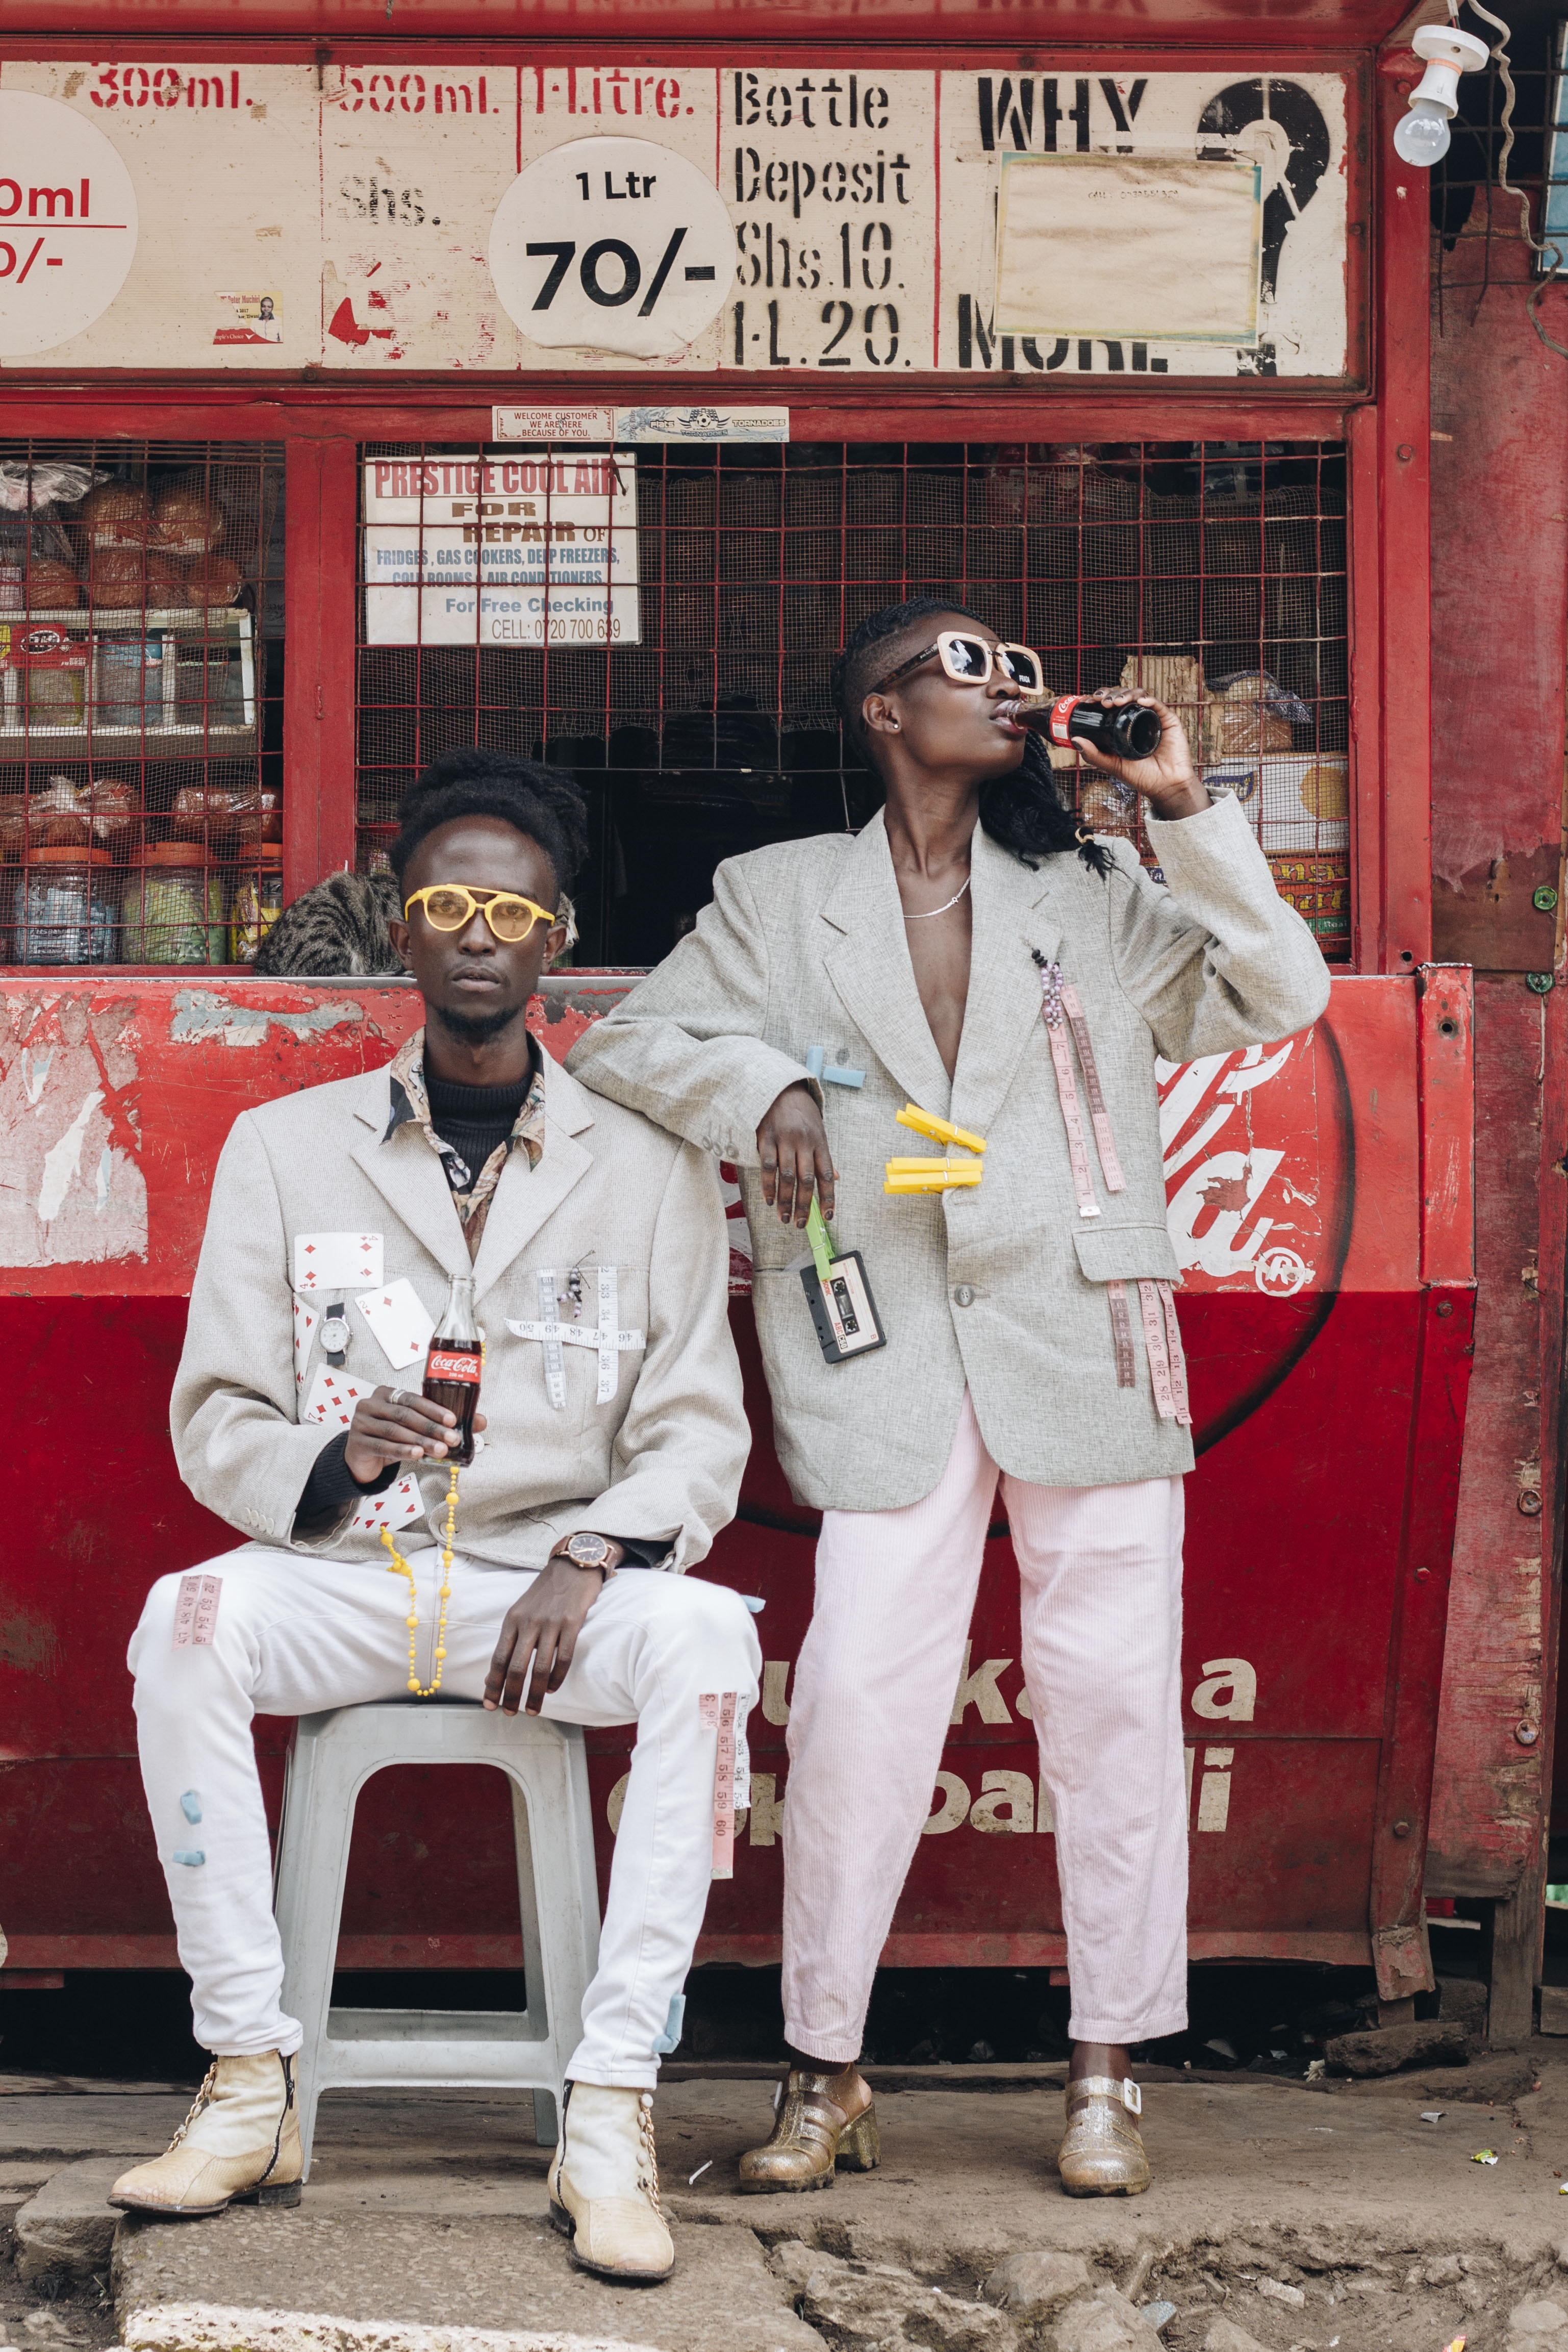
people, red, snapshot, human, temple, street, photography, eyewear, suit, Elvis impersonator, style